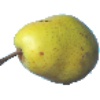
Label: Pear Monster 1